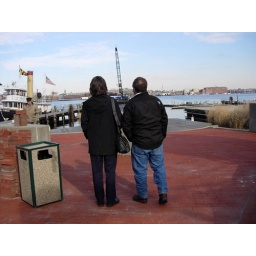
my parents were just excited to see blue sky for the first time in two weeks